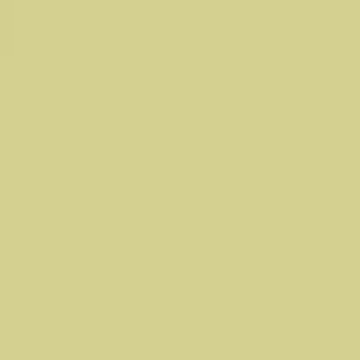
Primrose - 9017
Primrose - 9017
Brand: Gekko SG
Category: Hardware > Fuel > Kerosene > Dyed Kerosene